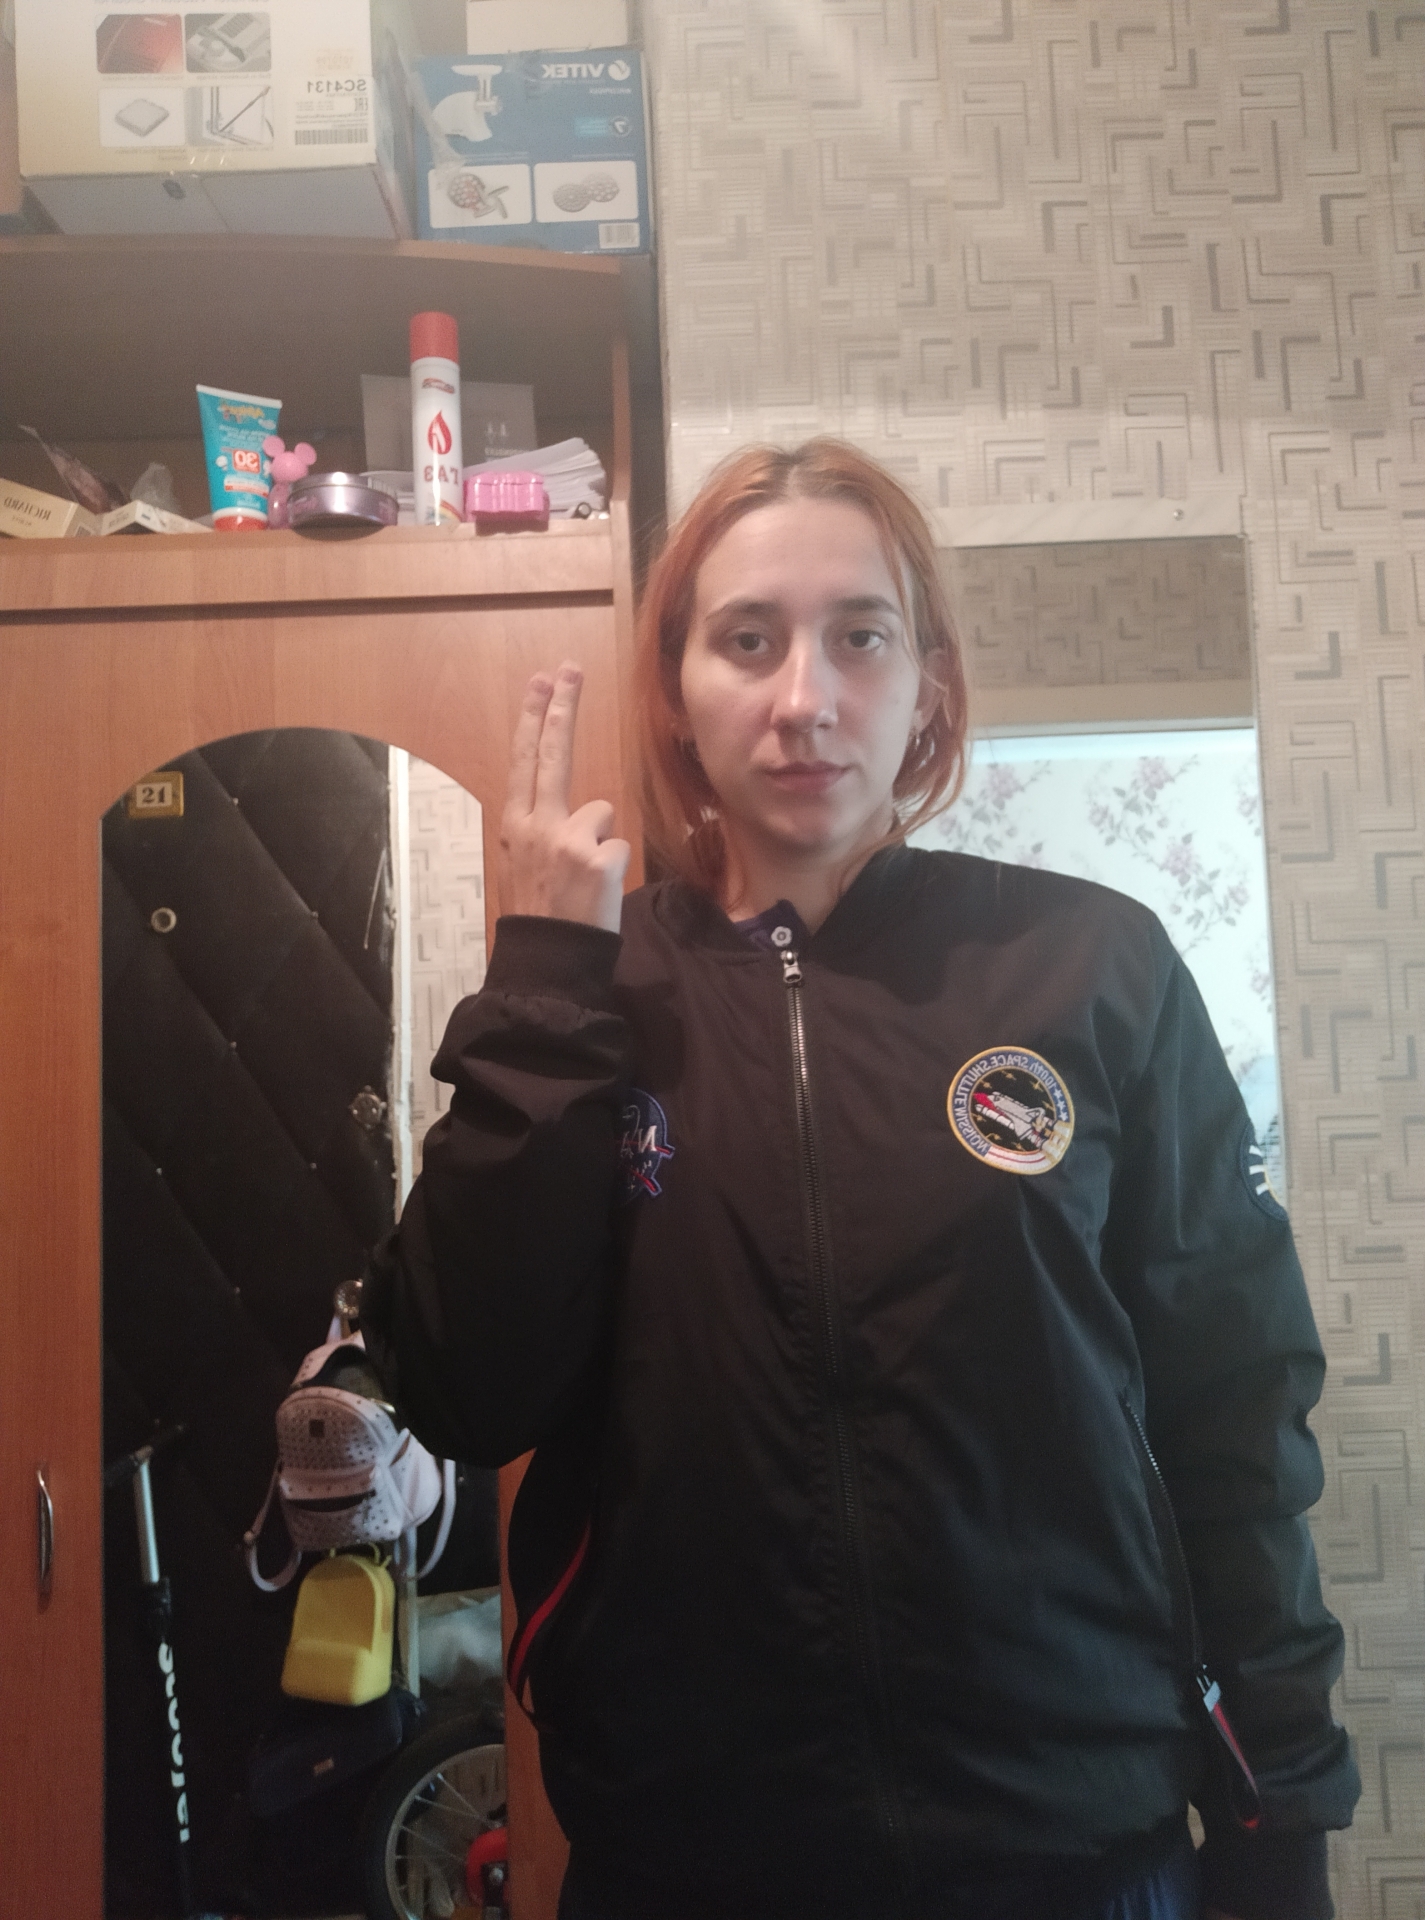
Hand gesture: two_up_inverted